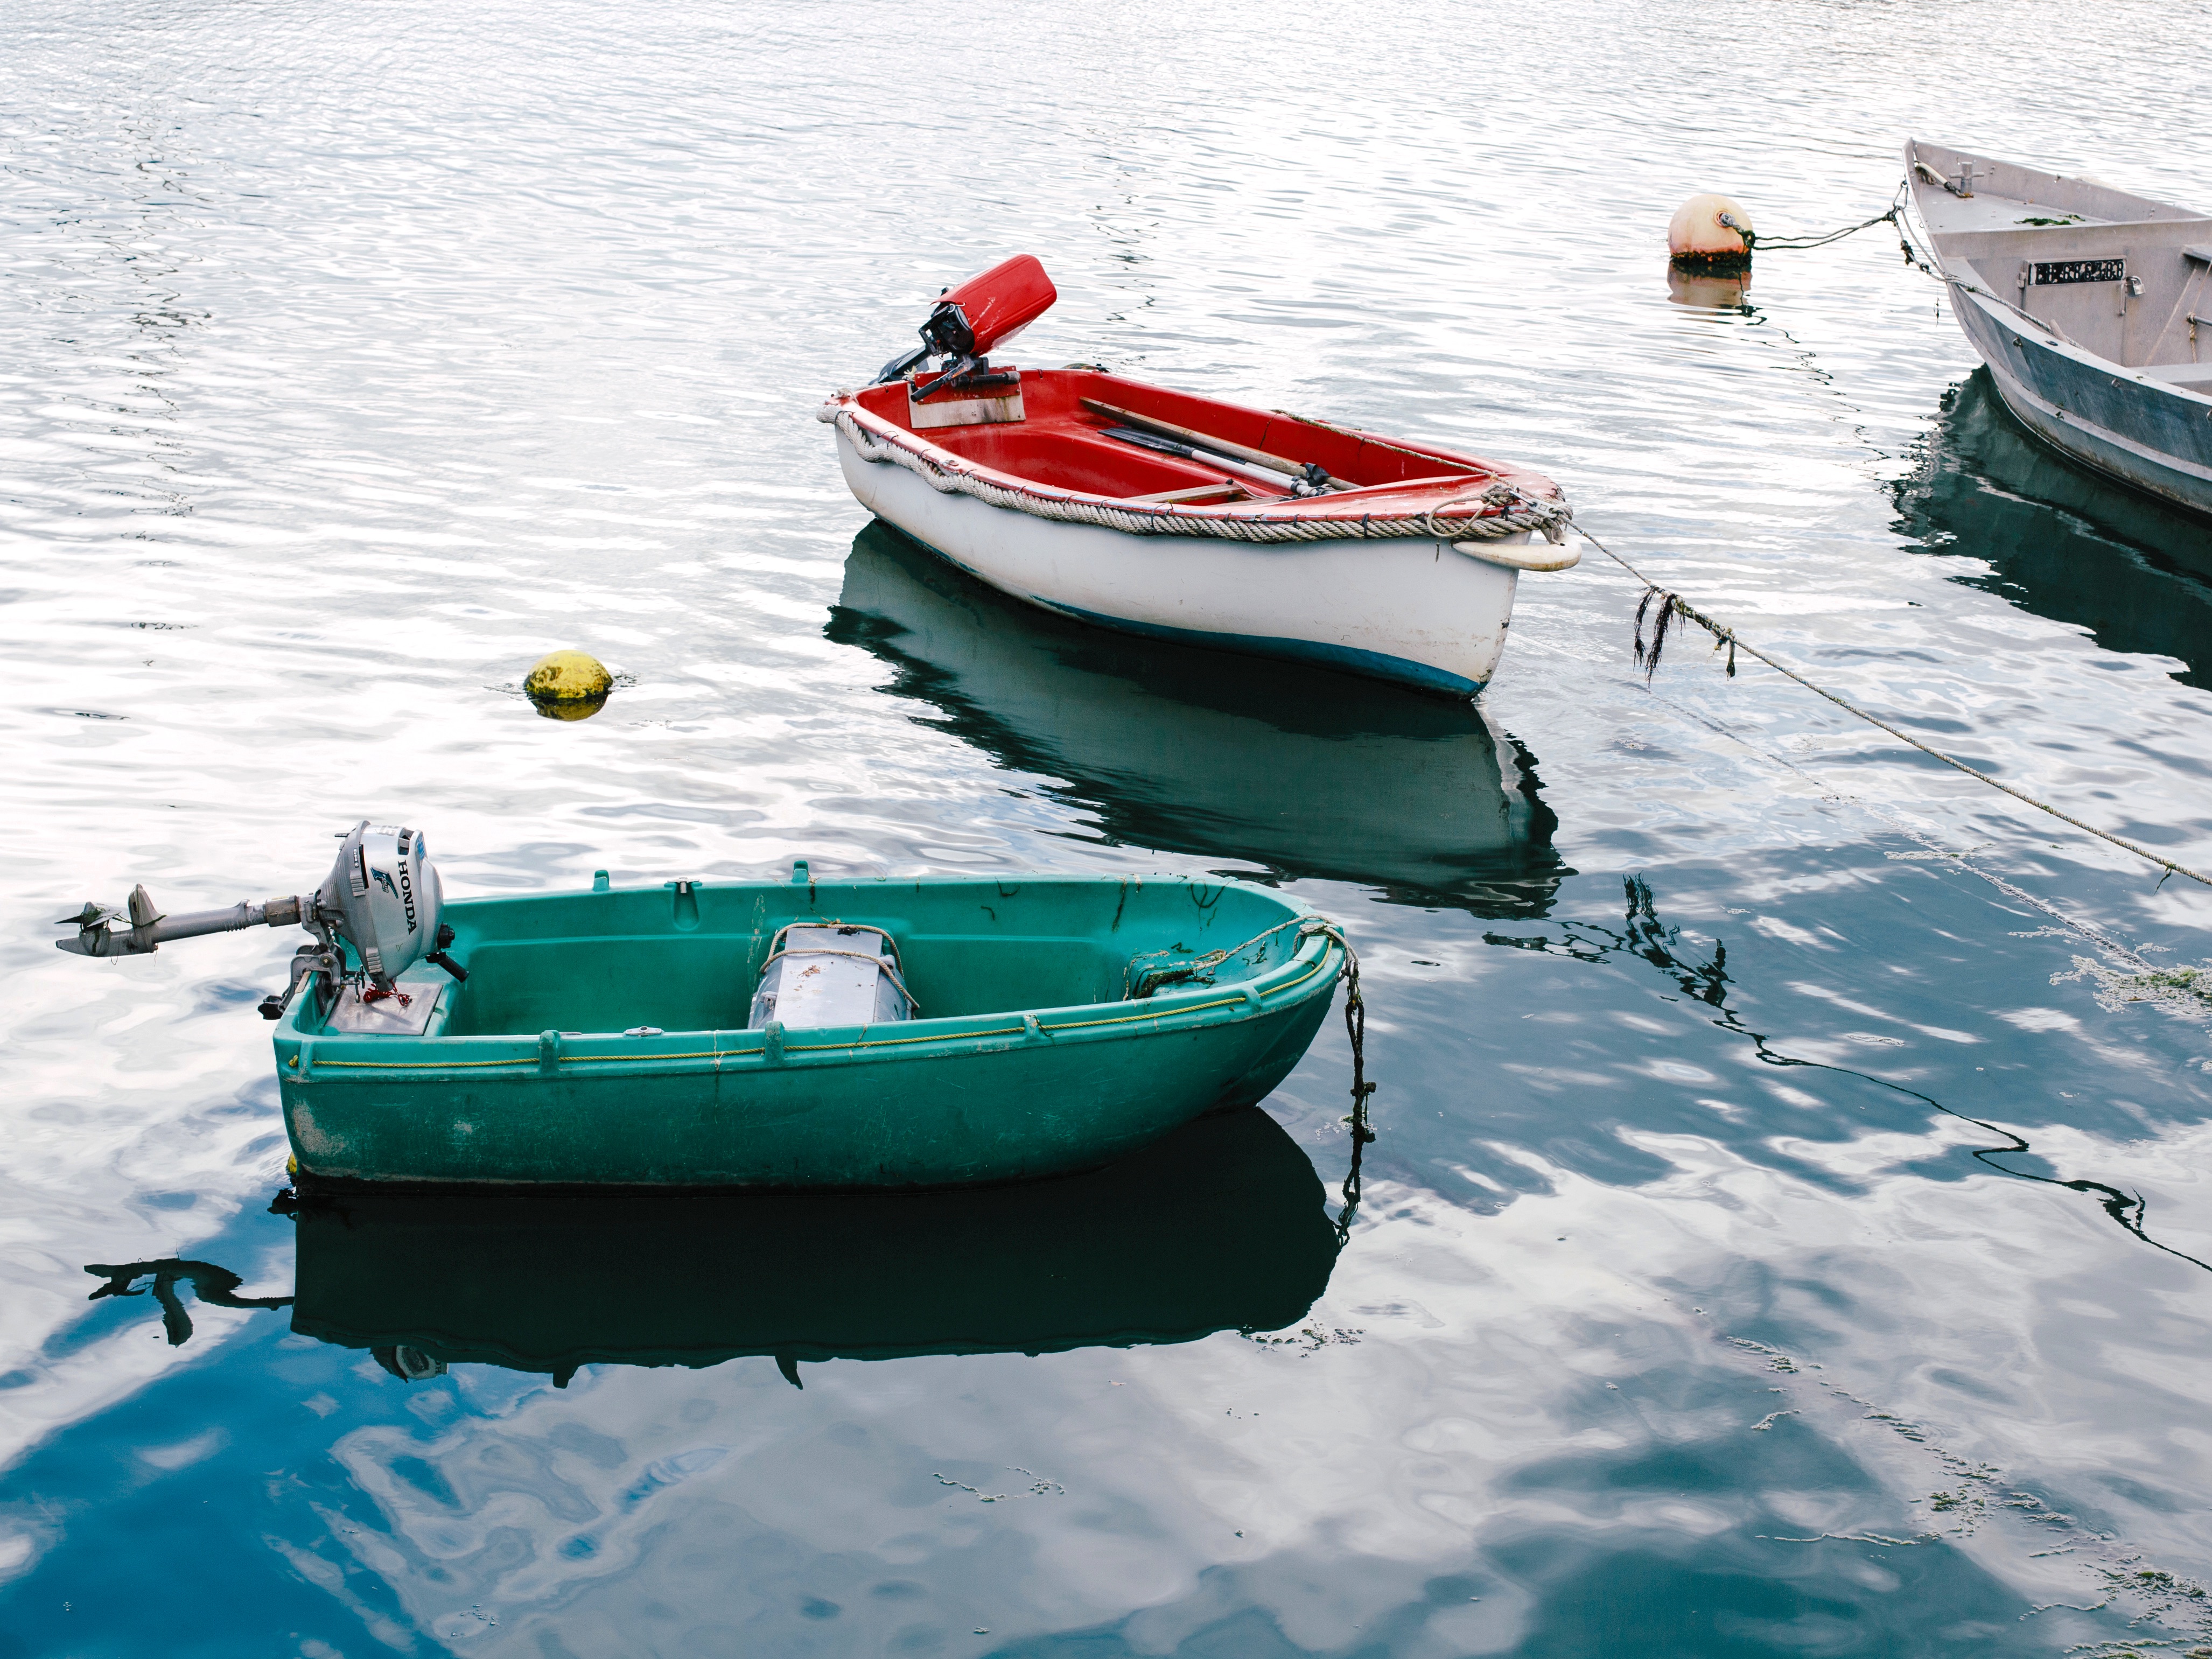
sea, boat, vehicle, motorboat, boating, watercraft, fishing vessel, dinghy, skiff, inflatable boat, watercraft rowing